RAF Fairford

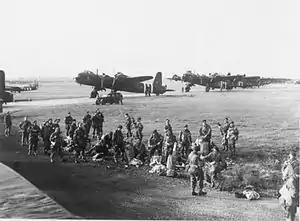

Construction started in 1943 as part of a programme to open fourteen airfields in southern England to be used by British and American troop carrier transports and gliders. The station opened on 18 January 1944. Initially intended to be operated by the United States forces, the first occupants arrived on 18 March when the Royal Air Force's No.620 Squadron equipped with the Short Stirling Mk.IV moved from RAF Leicester East, soon to be accompanied on 25 March by No. 190 Squadron also operating the Stirling. The aircraft were used for airborne forces operations, performing parachute drops of troops and supplies and towing Airspeed Horsa assault gliders. Troop carriers and gliders from Fairford were used for the D-Day invasion of Normandy. The RAF used it to lift British troops for Operation Market Garden.